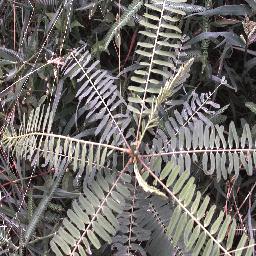
Label: negative